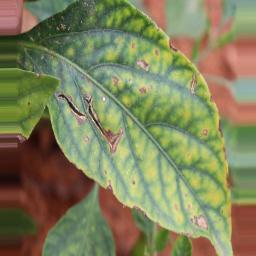
Label: nutritional